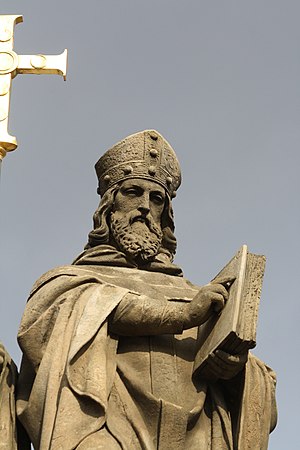
Sankt Methodios
Sankt Methodios, født 826 i Thessaloniki i Byzans, død 6. april 885 i Stormähren, var en byzantisk lærd som sammen med sin bror Kyrillos missionerede for kristendommen bland slaverne. Han bidrog til at oversætte Bibelen til oldkirkeslavisk med det det glagolitiske alfabet som blev opfundet af Kyrillos. Methodios blev af paven udråbt til ærkebiskop af Stormähren og blev siden helgenkåret.